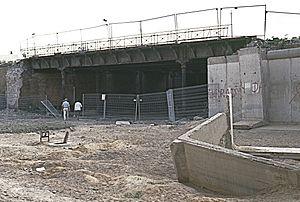
L'ancienne gare du Nord ou gare de marchandise Eberswalder Straße est une ancienne gare ferroviaire de marchandises de Berlin. Ouverte en 1877, elle est fermée en 1985. Elle était située dans le quartier de Prenzlauer Berg, près de Gesundbrunnen, à l'endroit de l'actuel Mauerpark.